Bhupinder Singh (politician)

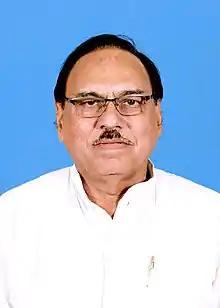

Bhupinder Singh is an Indian politician. He was elected to the Rajya Sabha in 2014 from Odisha. He is the former Leader of Opposition in the Odisha Legislative Assembly representing from Narla constituency.